Southern (Govia Thameslink Railway)

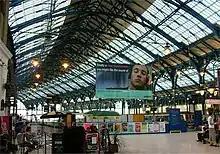
A sign at Brighton station showing the name change from South Central to Southern in August 2004.

Southern is the brand name used by the Govia Thameslink Railway (GTR) train operating company on the Southern routes of the Thameslink, Southern and Great Northern franchise in England. It is a subsidiary of Govia, a joint venture between transport groups Go-Ahead and Keolis, and has operated the South Central franchise since August 2001 and the Gatwick Express service since June 2008. When the passenger rail franchise was subsumed into GTR, Southern was split from Gatwick Express and the two became separate brands, alongside the Thameslink and Great Northern brands.